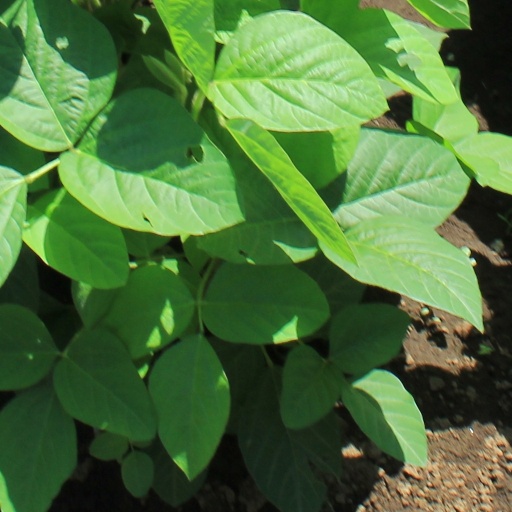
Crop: soybean